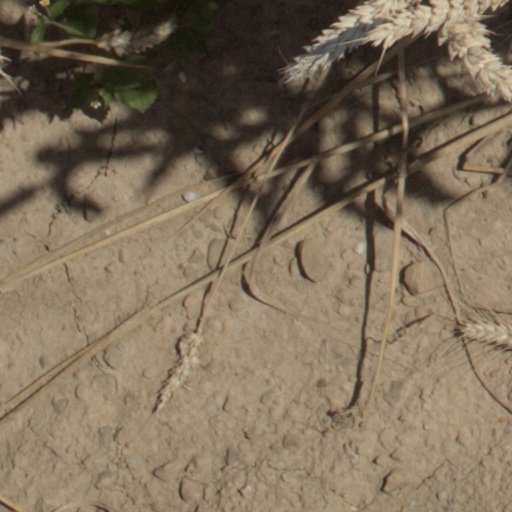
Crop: wheat